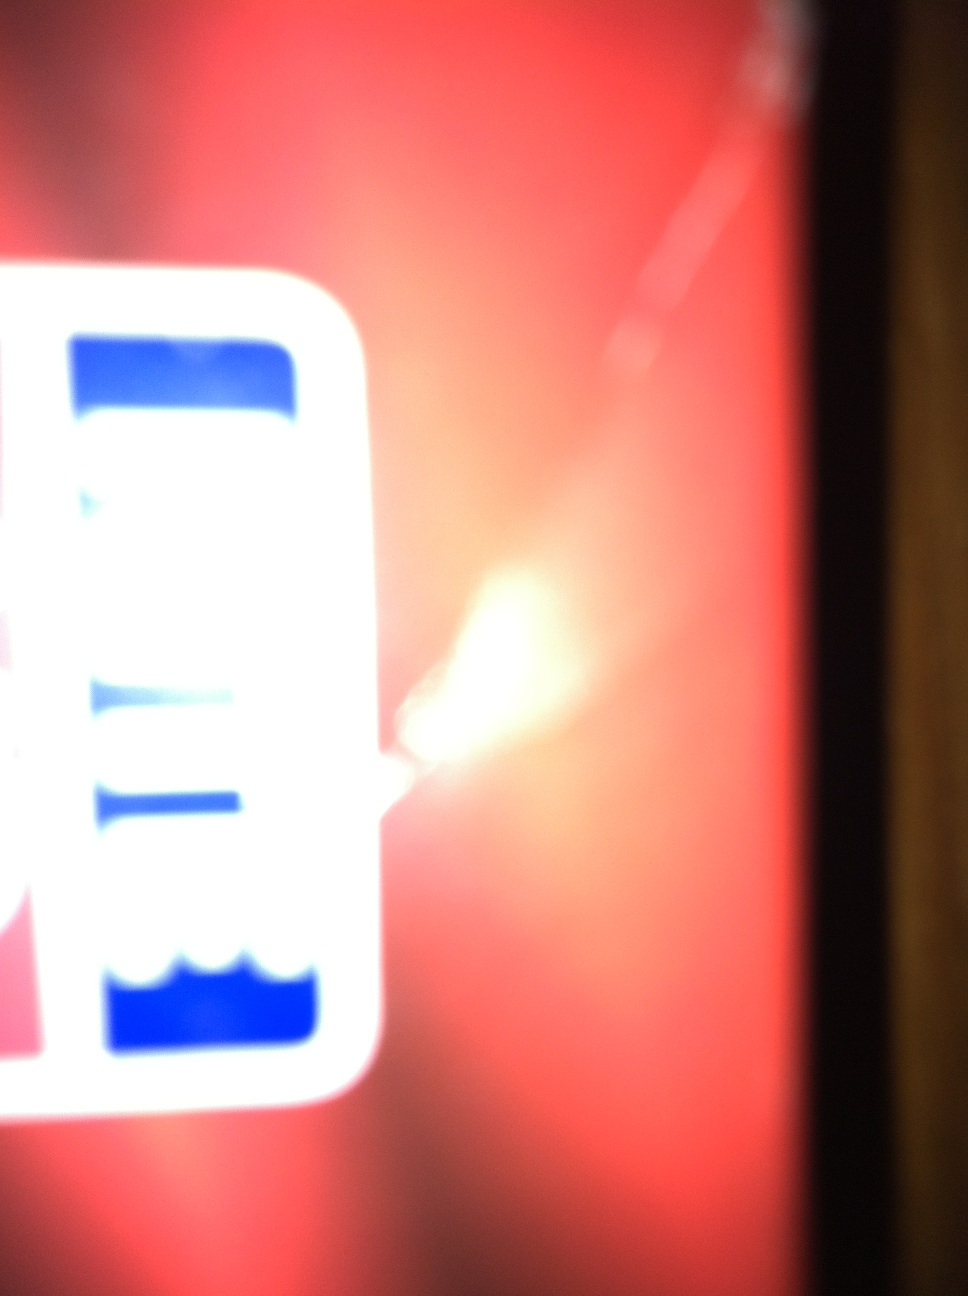Question: Let's try this again. I put this on a flat surface and there's light in here. What medicine is this?
Answer: unanswerable